Yaupon tea

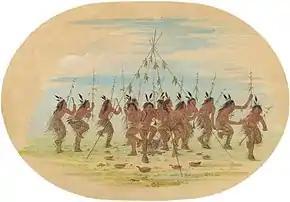
"Green Corn Dance," George Catlin, 1861

In historic accounts from the 16th and 17th century, the black drink is usually imbibed in rituals using a cup made of marine shell. Three main species of marine shells have been identified as being used as cups for the black drink, lightning whelk, emperor helmet, and the horse conch. The most common was the lightning whelk, which has a left-handed or sinistral spiral. The left-handed spiral may have held religious significance because of its association with dance and ritual. The center columnella, which runs longitudinally down the shell, would be removed, and the rough edges sanded down to make a dipper-like cup. The columnella would then be used as a pendant, a motif that shows up frequently in Southeastern Ceremonial Complex (S.E.C.C.) designs. In the archaeological record columnella pendants are usually found in conjunction with bi-lobed arrows, stone maces, earspools, and necklace beads (all of which are motifs identified with the "falcon dancer/warrior/chunkey player" mythological figure).